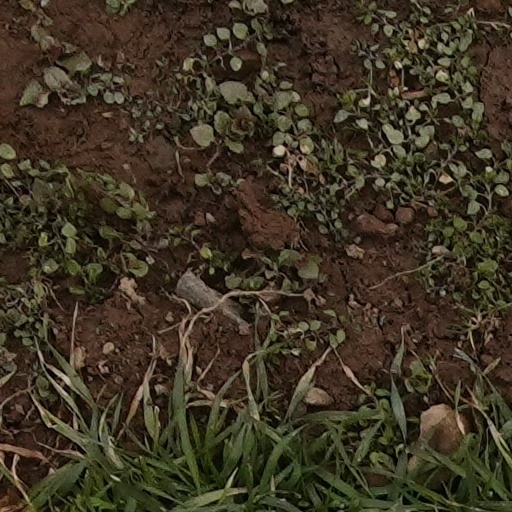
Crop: wheat